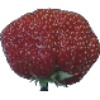
Label: strawberry_wedge